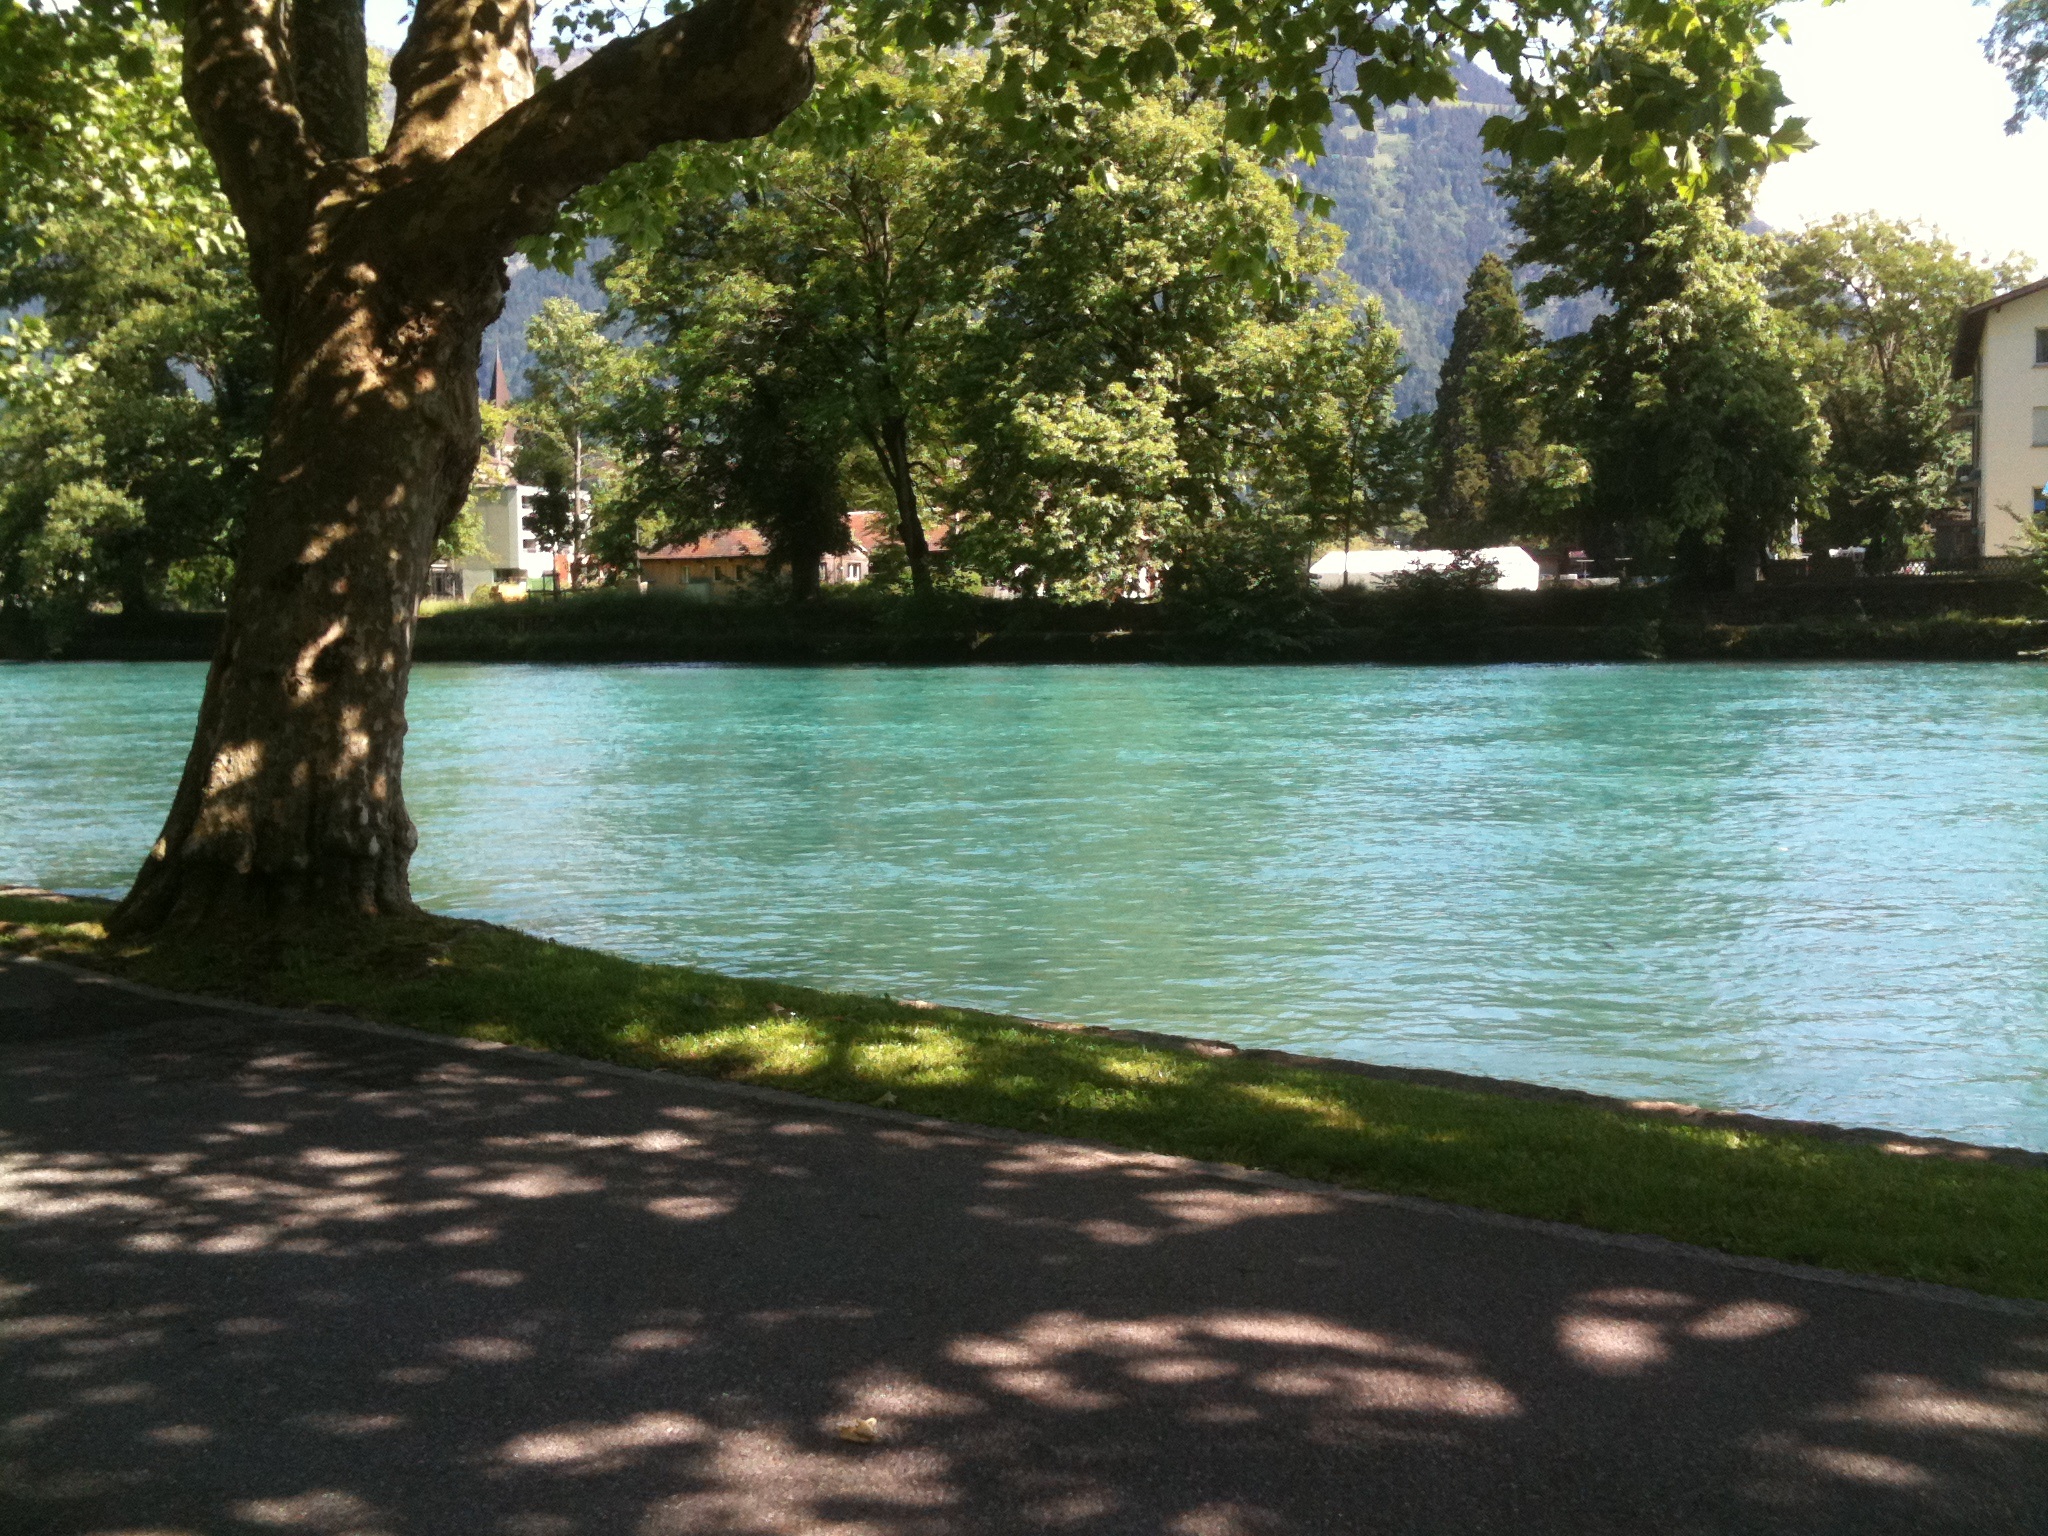
tree, lake, river, pond, waterway